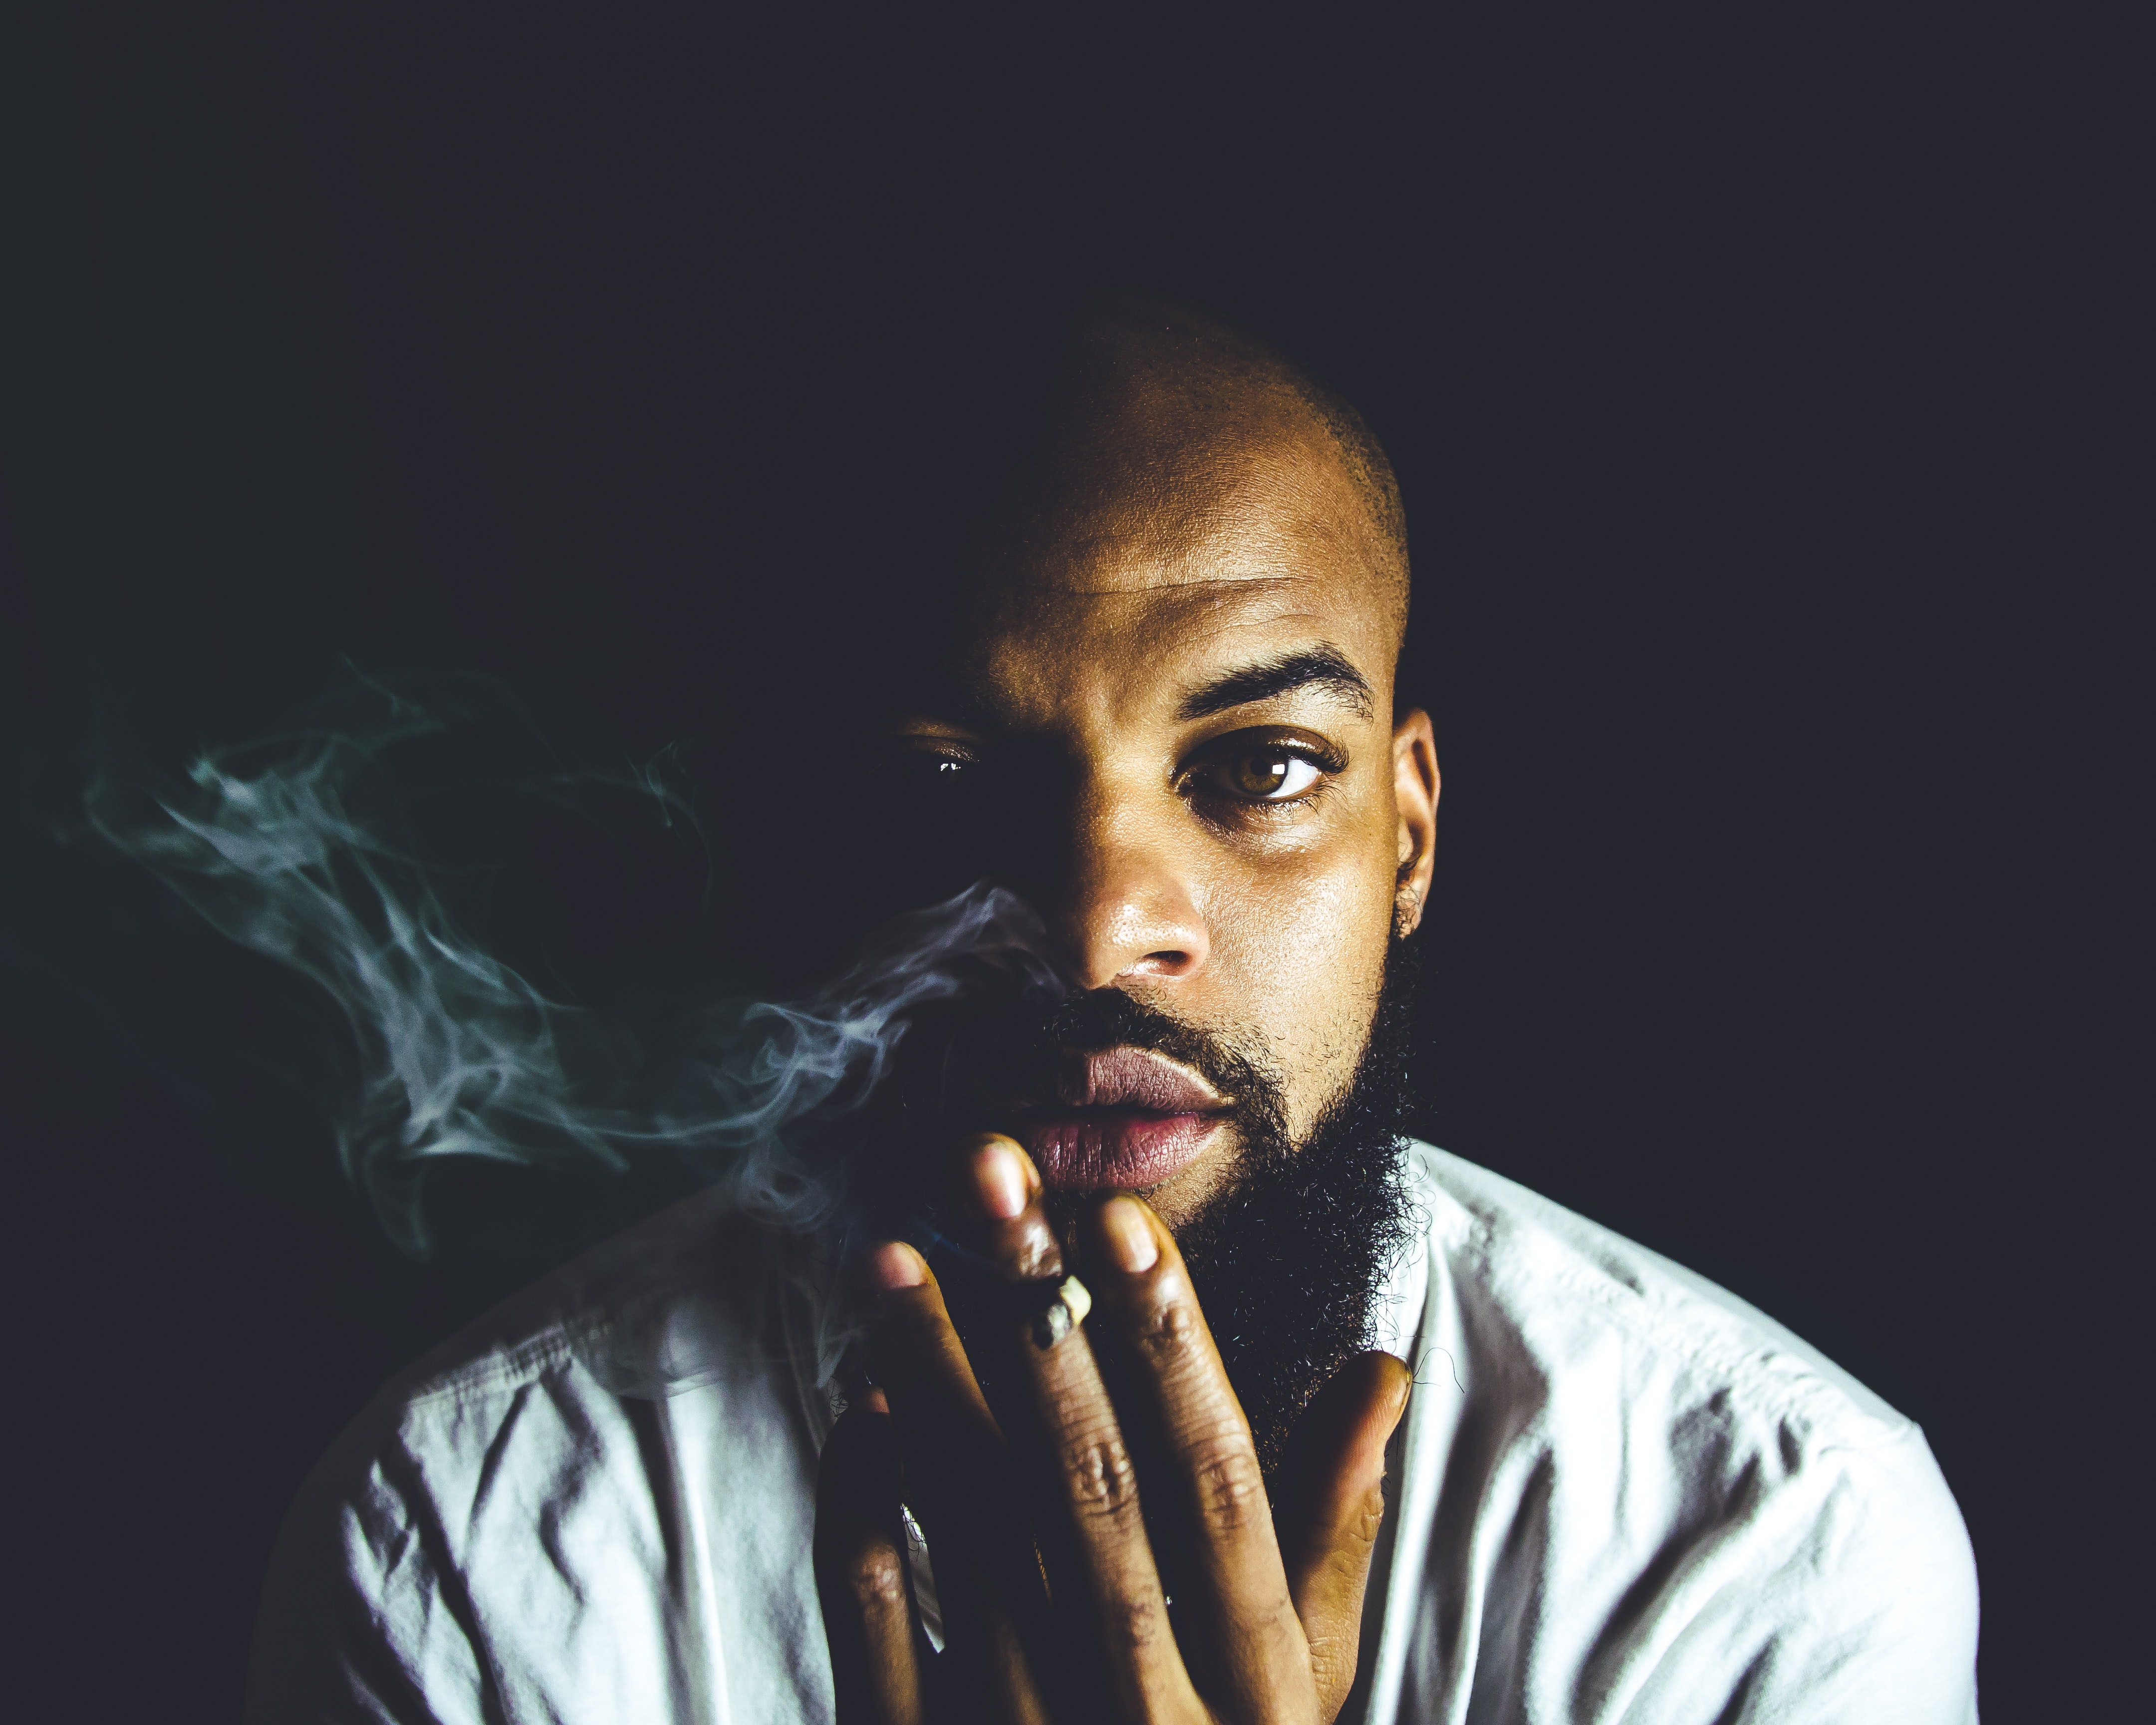
human, music artist, portrait, photography, music, singer, facial hair, darkness, smoking, beard, performance, microphone, singing